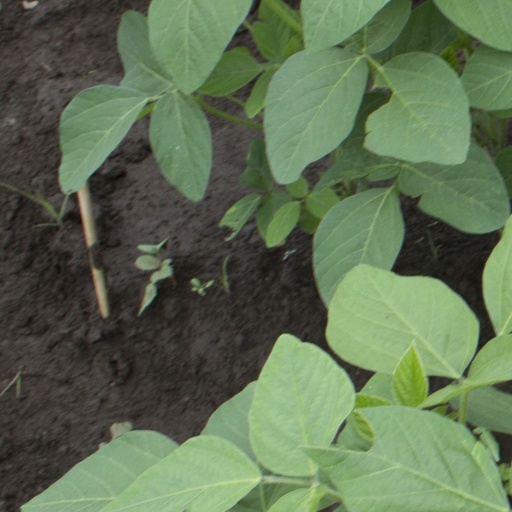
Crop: soybean